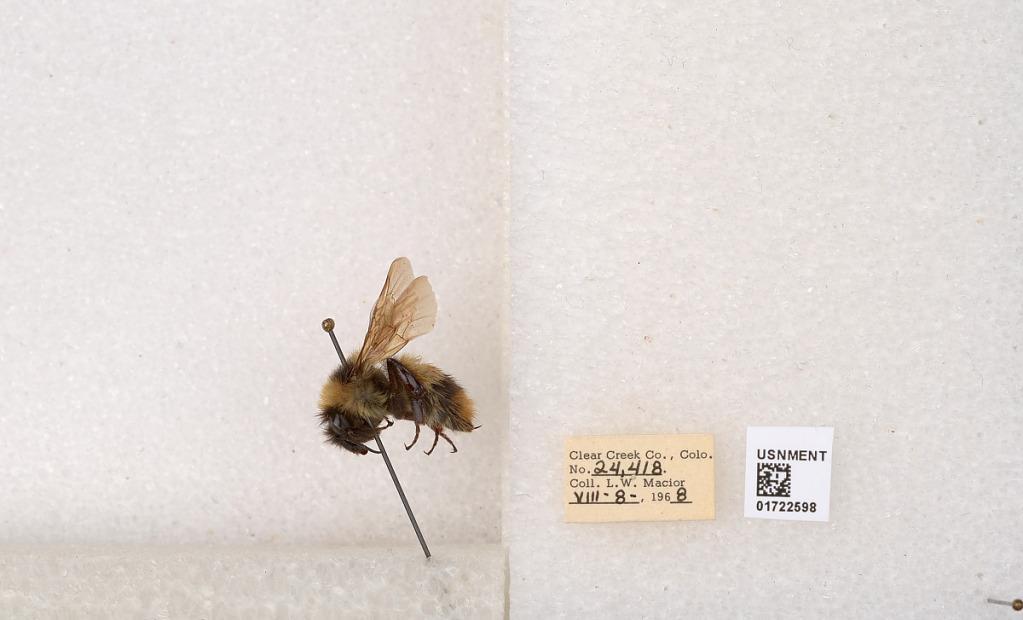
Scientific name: Bombus kirbyellus
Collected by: L. Macior
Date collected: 1968-8-8
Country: United States
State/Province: Colorado
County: Clear Creek
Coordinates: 39.6891, -105.644